Improvised explosive device

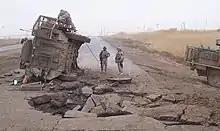
A Stryker lies on its side following a buried IED blast in Iraq. (2007)

In the 2003–2011 Iraq War, IEDs have been used extensively against Coalition forces and by the end of 2007 they have been responsible for at least 64% of Coalition deaths in Iraq.